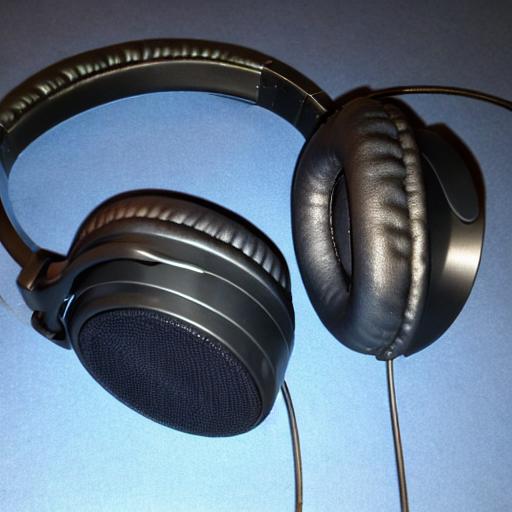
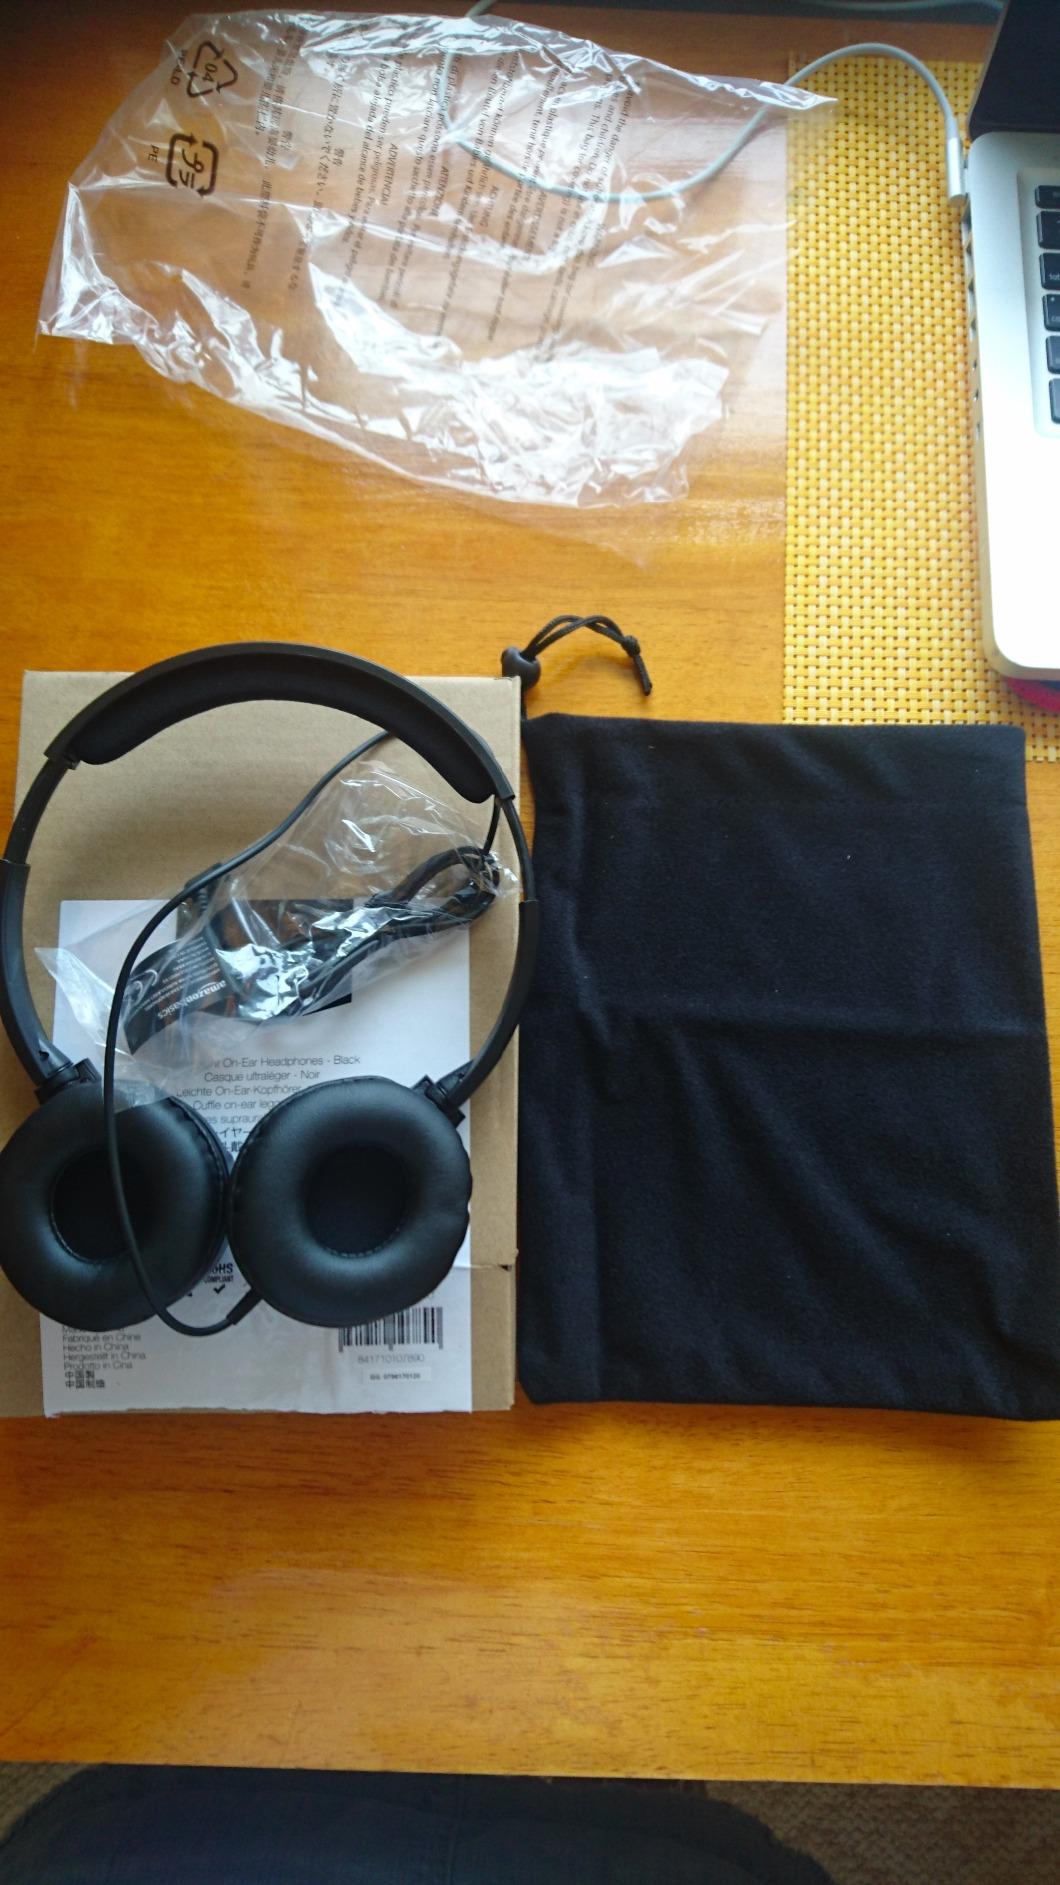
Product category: headphones
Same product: no